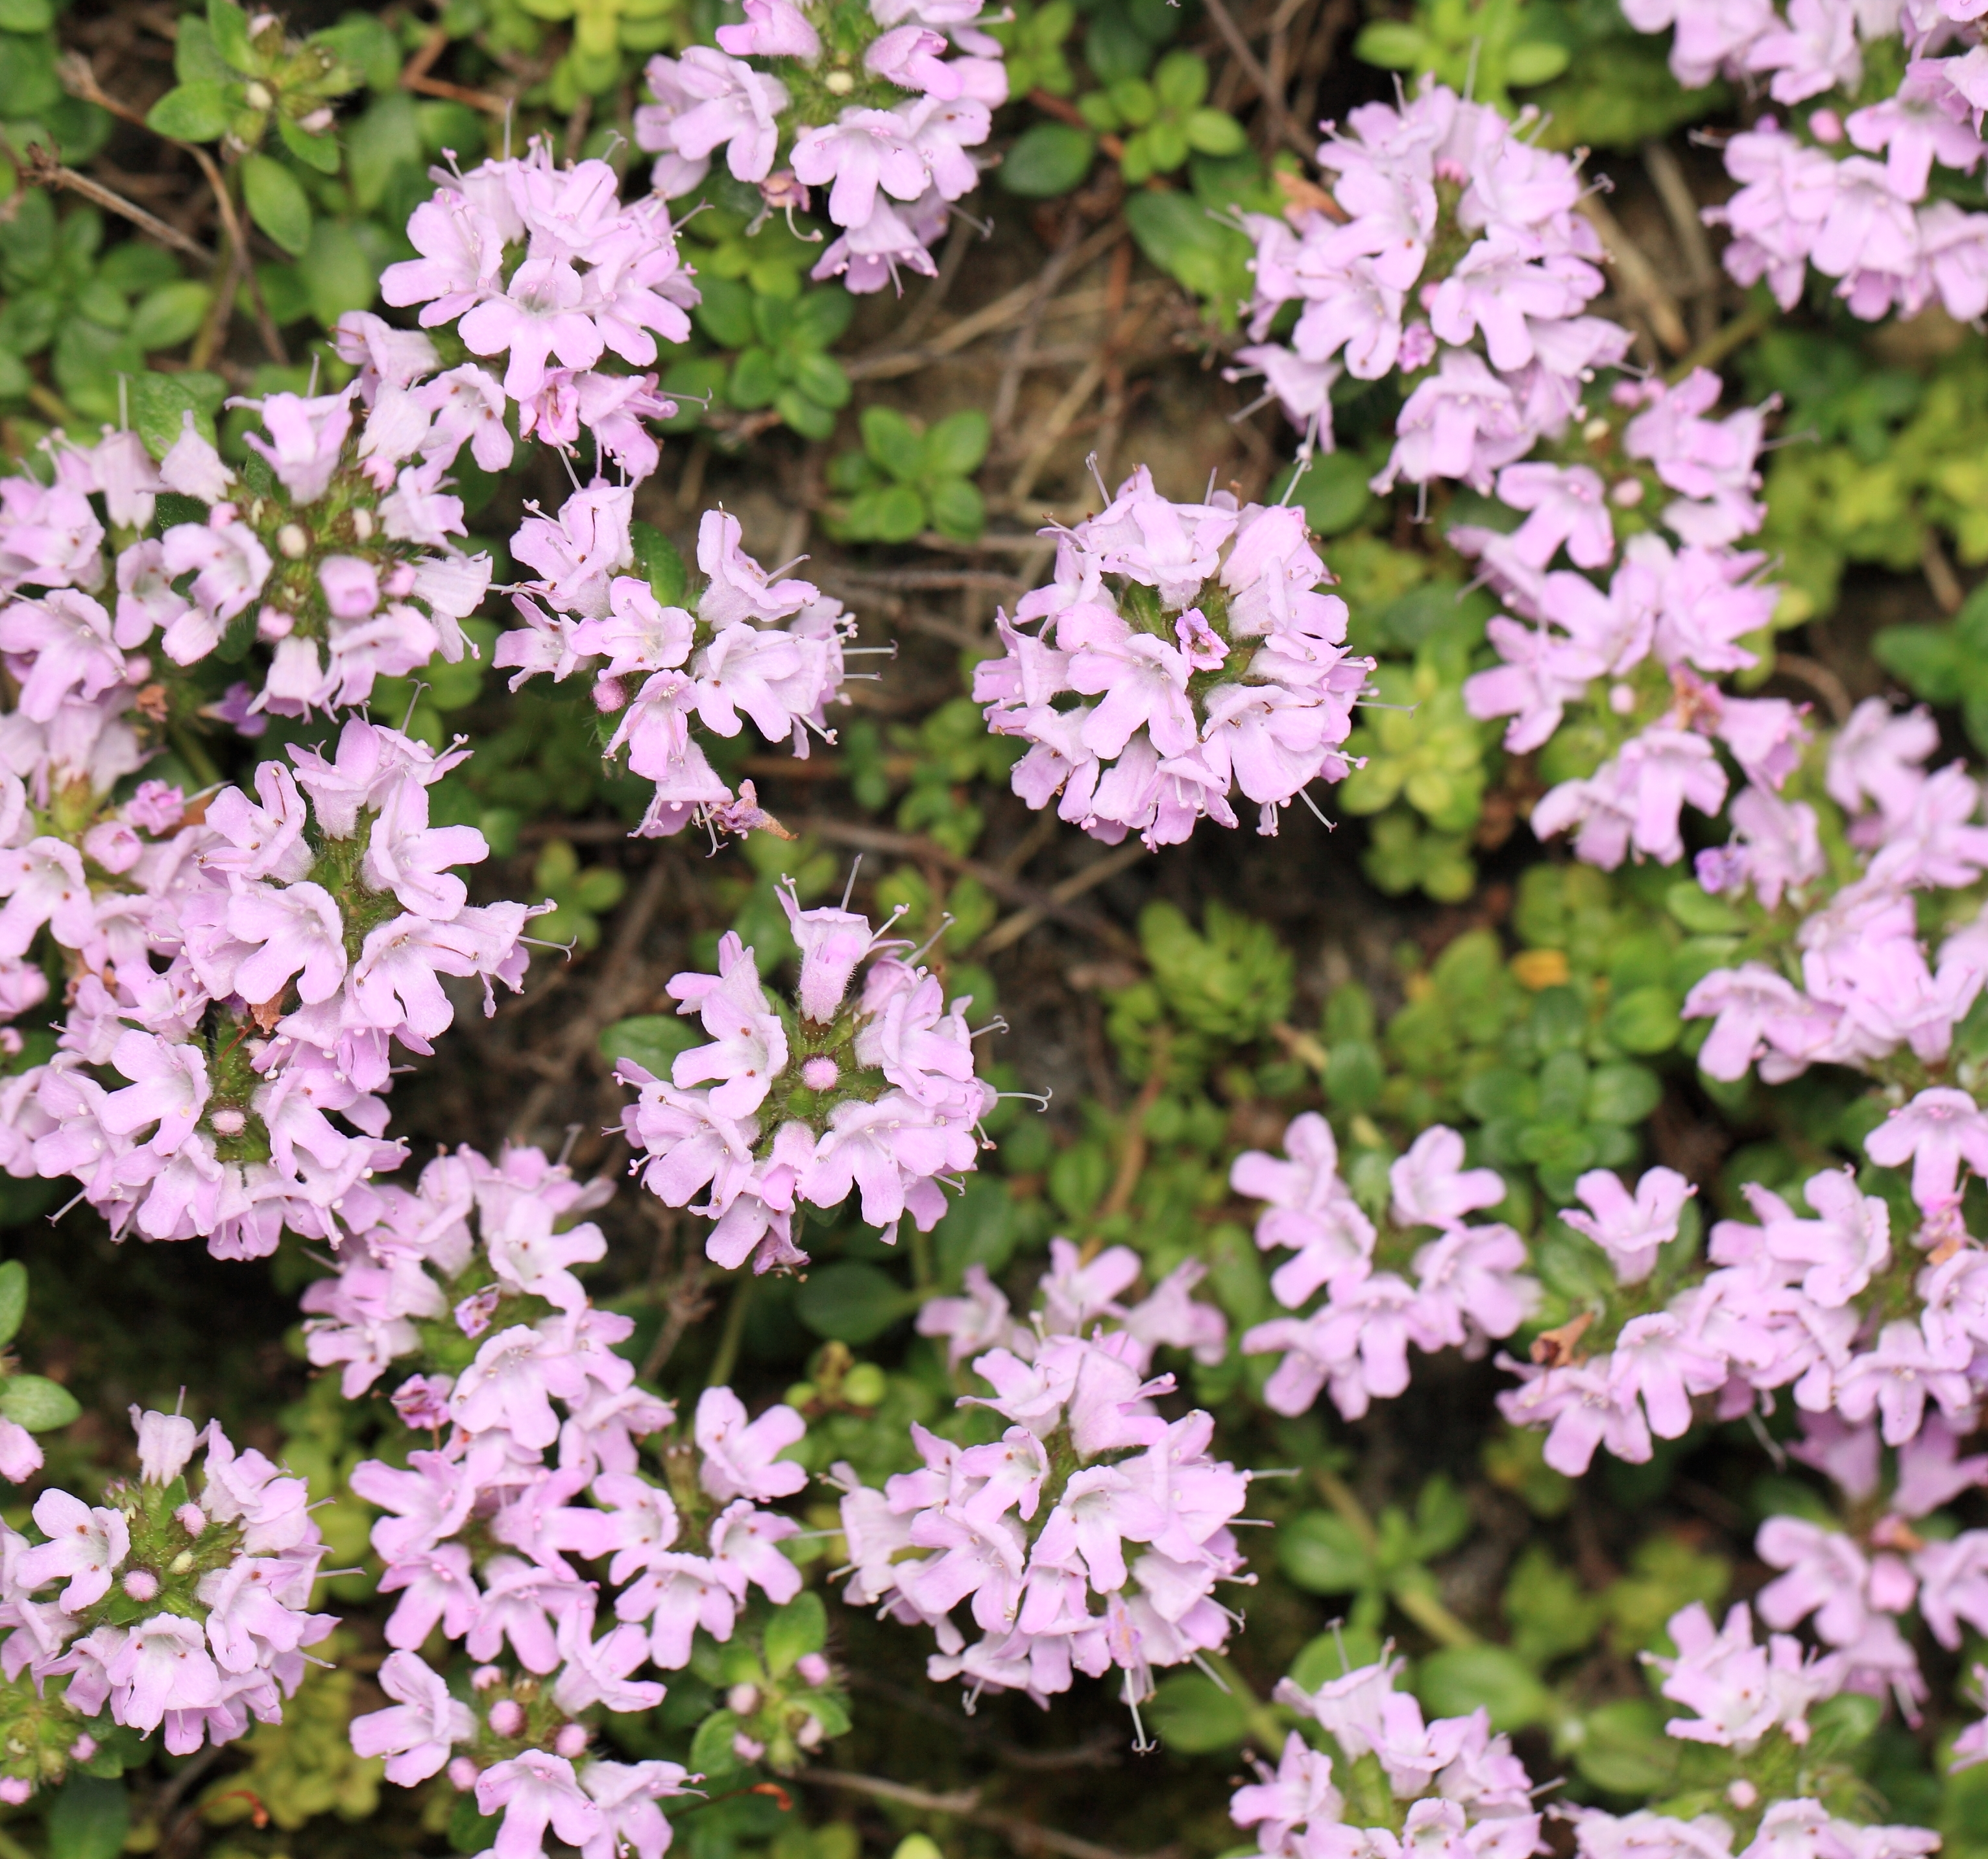
plant, flower, high, herb, park, flora, shrub, tochigi, 5d, hires, markii, hi, res, resolution, mooka, igashira, dianthus, candytuft, flowering plant, verbena, annual plant, land plant, breckland thyme, pink family, dame's rocket, evergreen candytuft